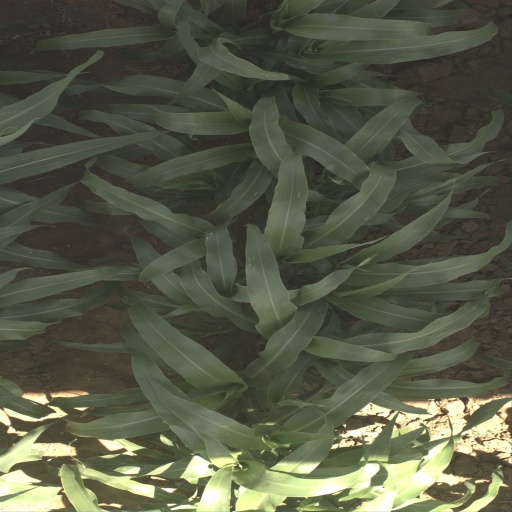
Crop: sorghum